Viva S Club

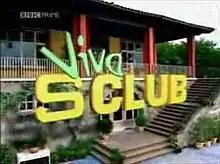
Opening titles

Viva S Club is the fourth and final series in the BBC television series starring British pop group S Club. This is the only series that is not filmed in America, instead, it is filmed in Barcelona, Spain. The programme was shown every week on CBBC from 21 September 2002 to 14 December 2002 and stars all members of S Club. The show also features Alícia González Laá, as housekeeper Maria, and Jeremy Xido, as Lyall, their mentor from the record company of which the group are signed.